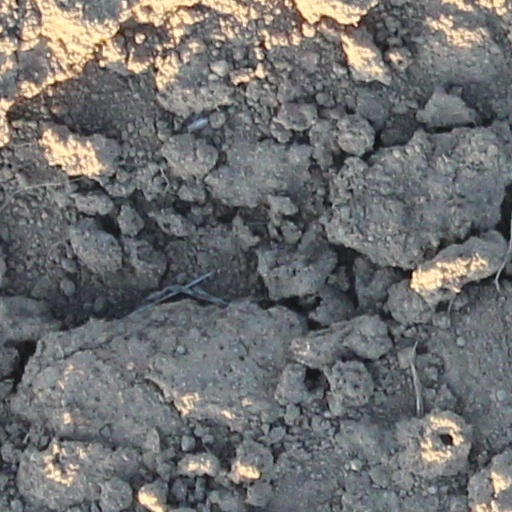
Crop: wheat